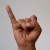
The image shows a hand gesture representing the letter 'I' in Indian Sign Language.